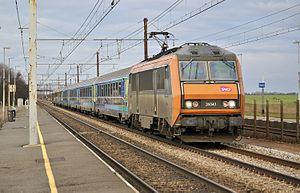
Les BB 26000 sont une série de locomotives électriques de la SNCF, surnommées « Sybic » contraction de « Synchrone » et « Bicourant ». Ce sont de nos jours, avec leurs petites sœurs les BB 36000, les locomotives les plus puissantes de la SNCF.